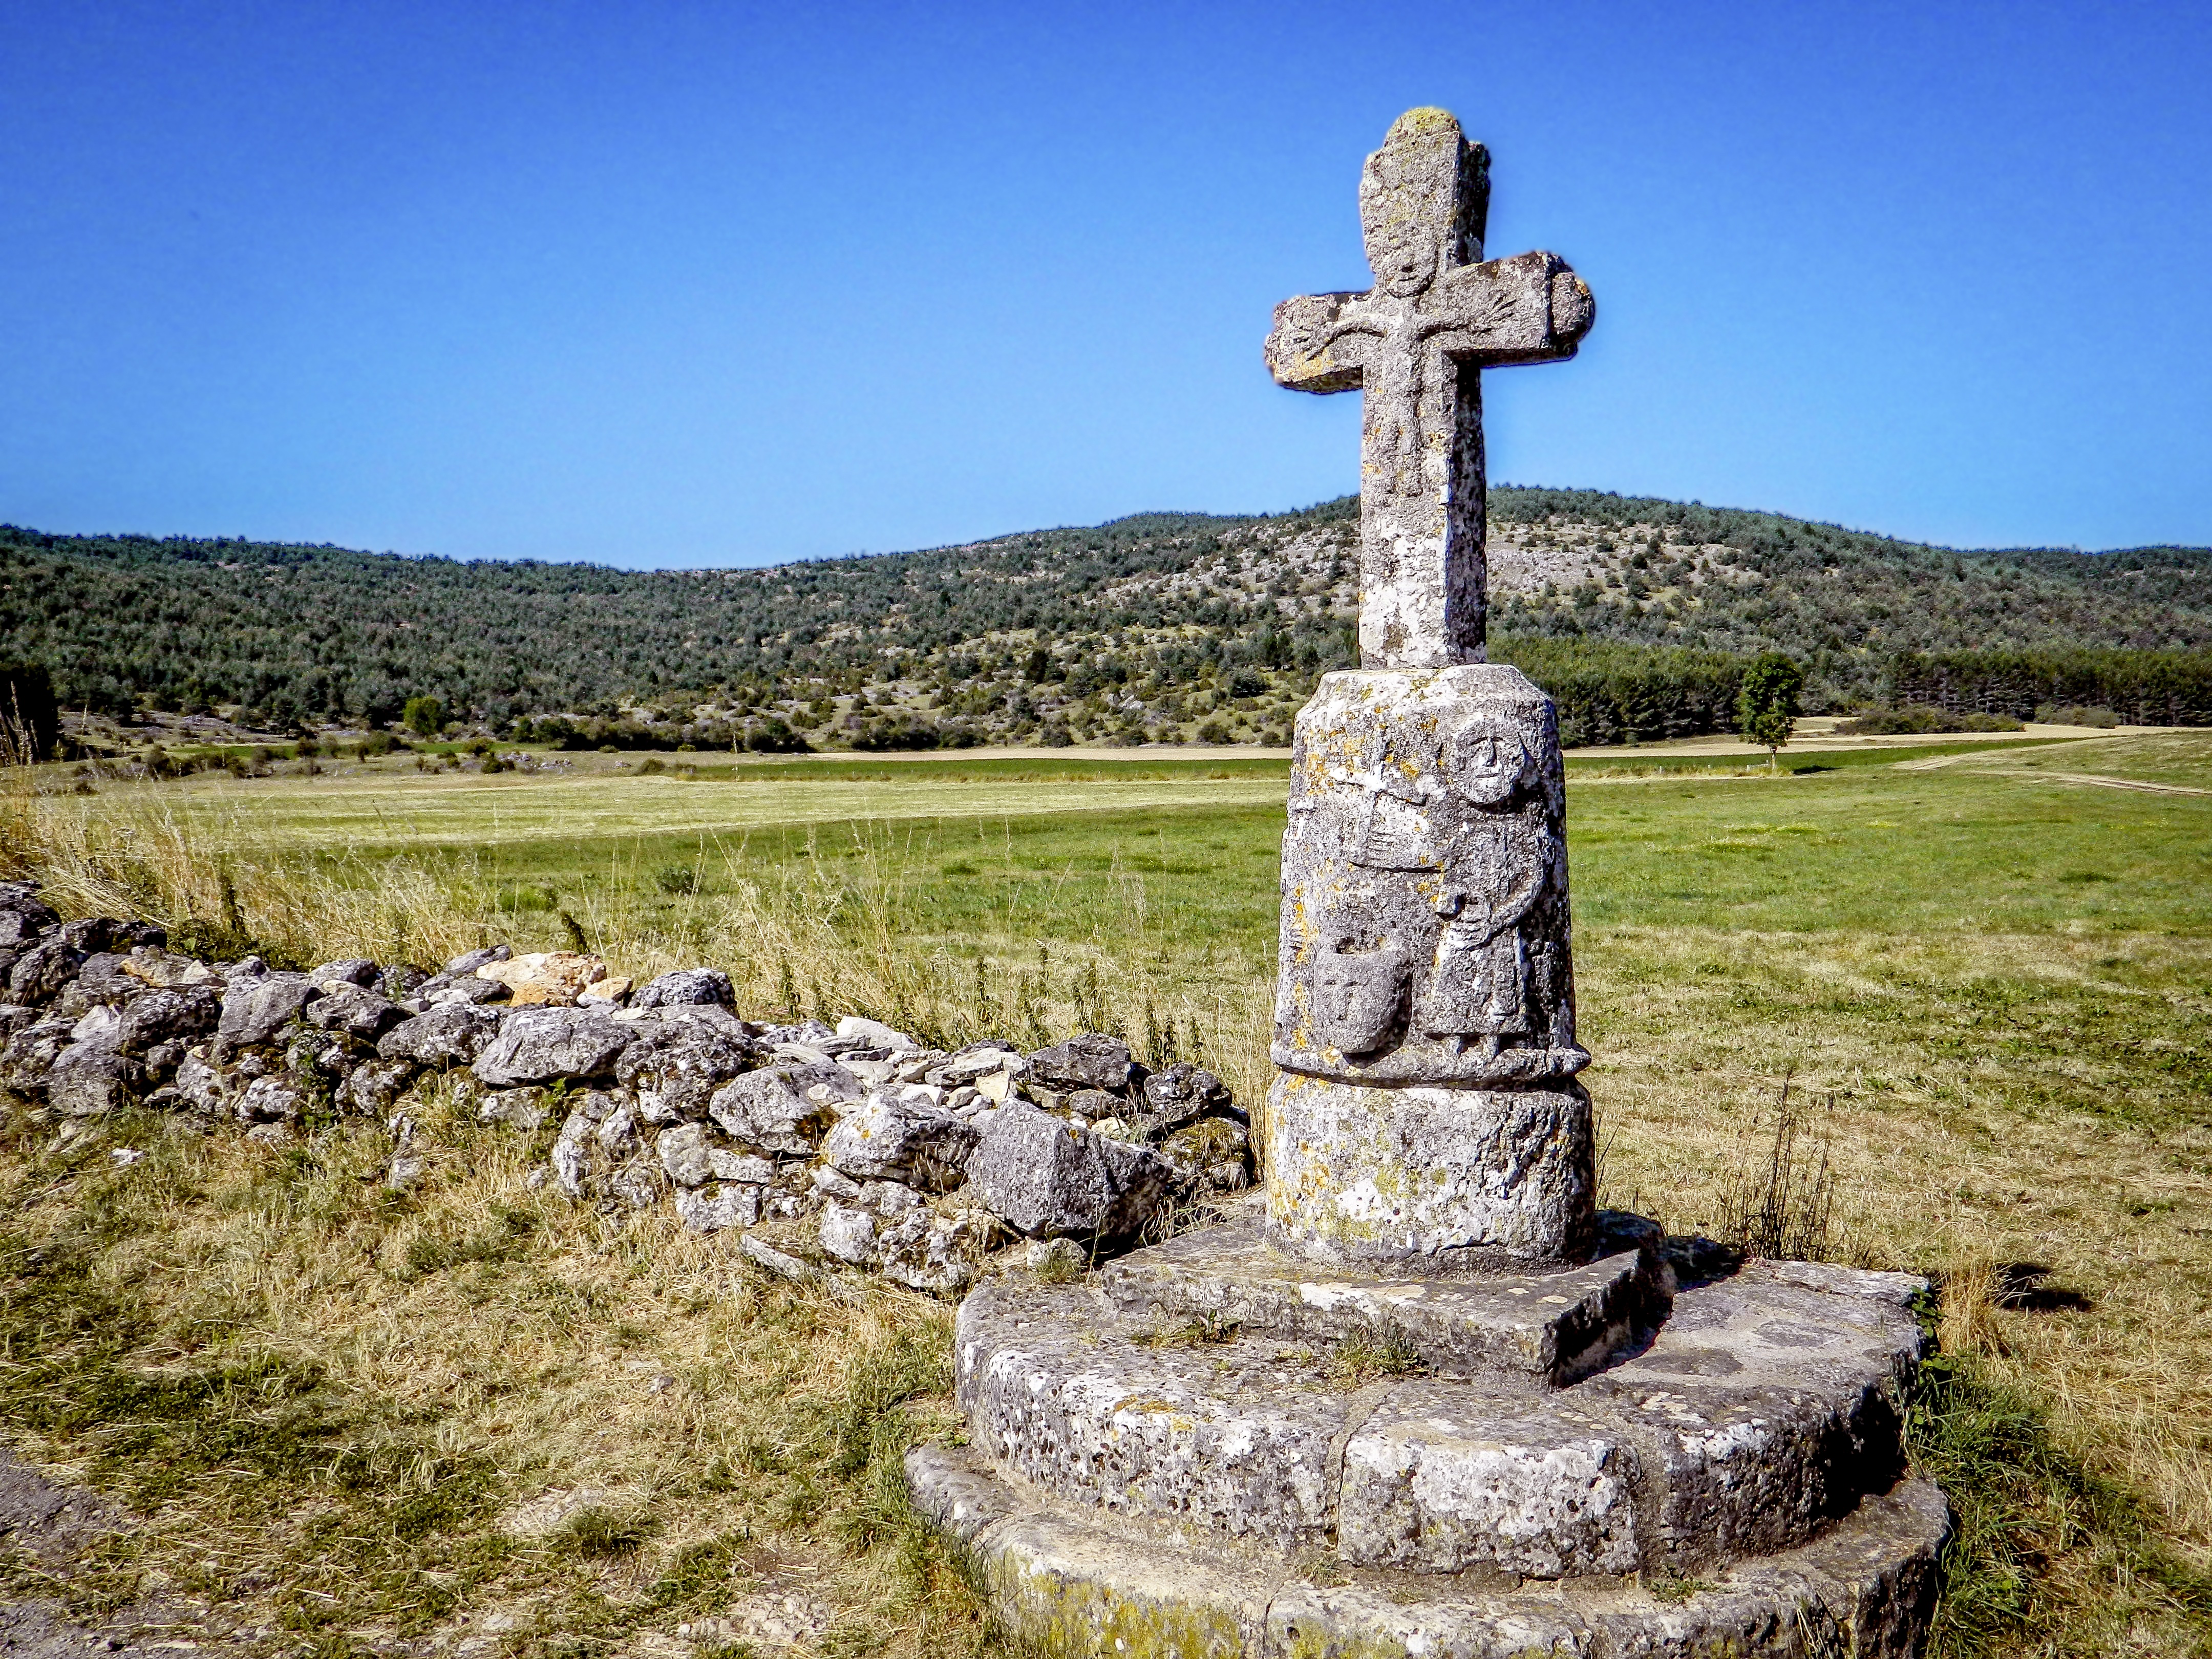
path, rock, monument, statue, religion, landmark, cross, sculpture, memorial, ruins, derogation, ancient history